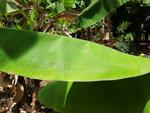
Label: healthy